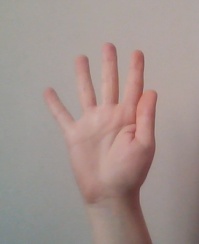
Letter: sheen